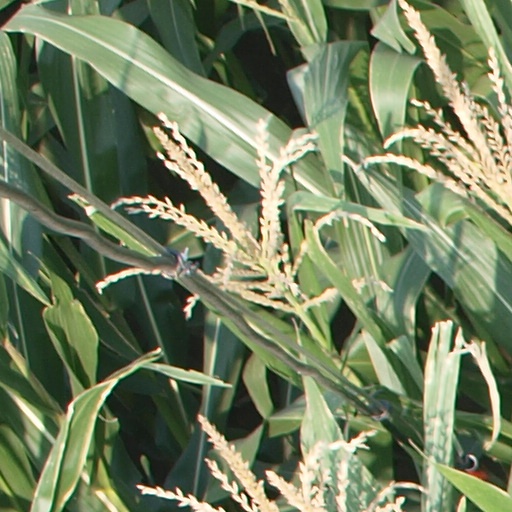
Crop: maize; corn